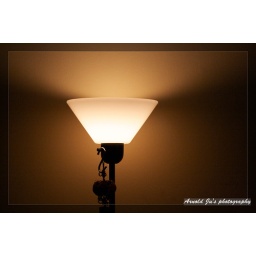
Mysterious lamp in David's house